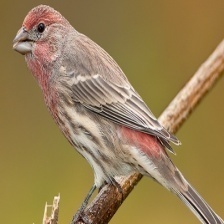
Species: HOUSE FINCH
Scientific name: HAEMORHOUS MEXICANUS
ImageNet parent category: house_finch